Tatsumi Station

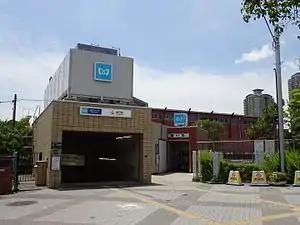
Exit1 in June 2016

is a railway station in Tatsumi, Kōtō, Tokyo, Japan. Its station number is Y-23. The station opened on 8 June 1988, and consists of an island platform serving two tracks.